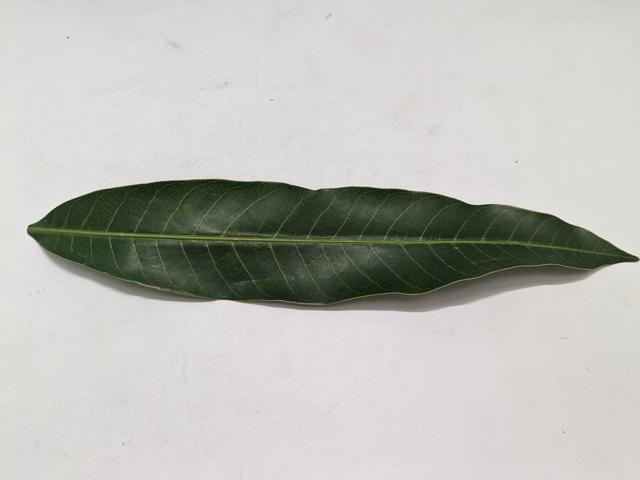
Mango leaf variety: Chaunsa